Robertson Quarry Galamander

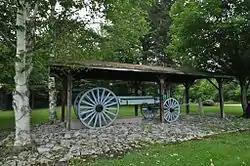

The Robertson Quarry Galamander is a rare surviving example of a specialized stone-hauling vehicle. It is located in a small public park on the east side of Maine State Route 182 at its junction with Grist Mill Road in Franklin, Maine. It is the only known surviving intact example of the form, which was used widely in Maine's granite quarries. It was listed on the National Register of Historic Places in 1992.